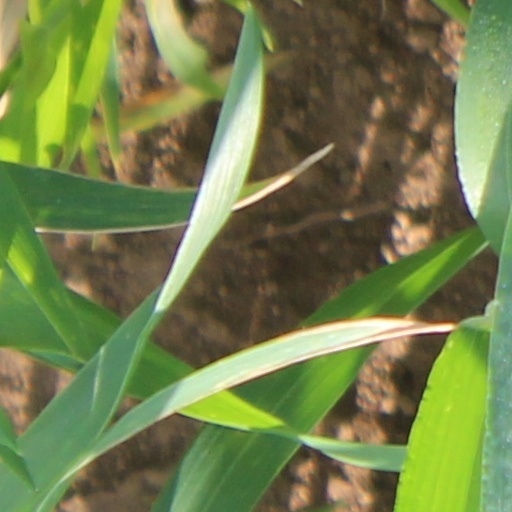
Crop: wheat